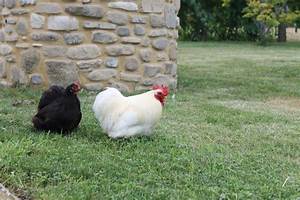
Label: gallina